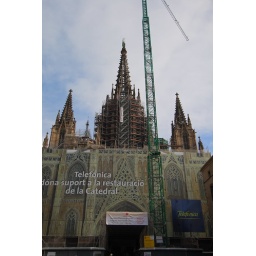
Cathedral under renovationAt least not green protective screen like HK